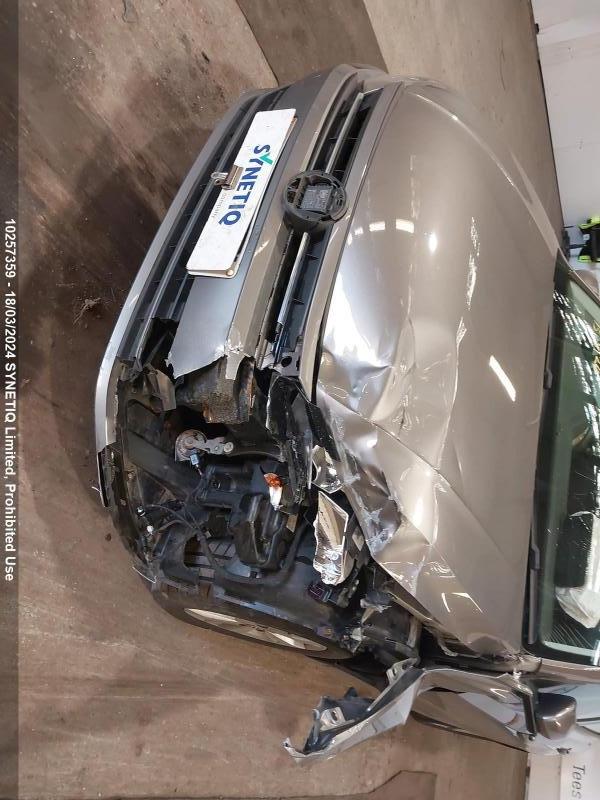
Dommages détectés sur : pare-choc avant, feu avant gauche, capot, aile avant gauche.
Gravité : majeur